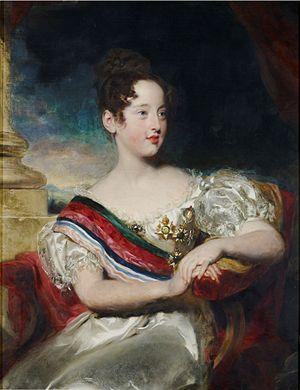
Pierre Iᵉʳ, également connu sous le nom de Pierre IV, est né le 12 octobre 1798 au palais de Queluz, à Lisbonne, au Portugal, et mort le 24 septembre 1834 au même endroit. Surnommé « le Libérateur » ou « le Roi soldat », il règne sur le Brésil du 12 octobre 1822 au 7 avril 1831 et sur le Portugal entre le 10 mars et le 2 mai 1826.
Cet article donne la liste des rois et des reines de Portugal.
La Crise de succession portugaise de 1826-1834 est un conflit touchant à la succession au trône de Portugal au début du XIXᵉ siècle.
Marie II de Portugal, de la dynastie des Bragance, est reine de Portugal et des Algarves de 1826 à 1828 et de 1834 à sa mort.